Answer in natural language. Which point is closer to the camera taking this photo, point B  or point C? Choose between the following options: C or B
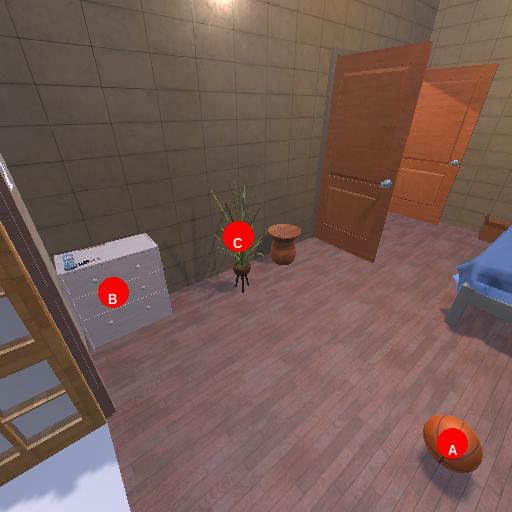
<answer>B</answer>